Freemasonry and women

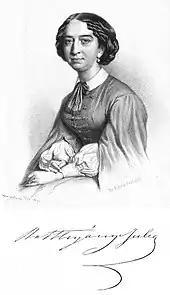
Júlia Apraxin/Batthyány Júlia

Countess Barkóczy (1833–1887) became fascinated by her grand-uncle's books on Freemasonry, browsing through his library after his death. By this time, she was married to Count Bela Hadik, Emperor Maximilian's aide-de-camp. The Countess' request for initiation into a Masonic lodge was supported by the Johannite Grand Master Ferenc Pulszky, and she was duly initiated in 1875 by a provincial lodge of Grand Orient, Lodge Egyenlőség (Equality) in Unghvár. (In Hungary in that time there were two masonic Grand Lodges, the Grand Lodge of St. John and the Grand Orient worked independently from each other.) Her initiation was then declared void by decision of Grand Orient and the perpetrators were punished, but the lodge wasn't erased, and only one officer was excluded. The countess defended her request and argued its validity in common law. In her reasoning she brought up her knowledge of freemasonry, her legal status as a son (praefectio) and the absence of any mention of candidates' gender in the constitution of the Grand Orient. The Orient, holding to Prussian law, considered the initiation null and void because the usual bureaucratic formalities were not adhered to. The next year, after debating her status, the Grand Orient demanded the return of her certificate, but she never complied. Masonic sources repeat Denslow and Truman (10,000 masons) giving her name as Countess "Helene" Hadik Barkóczy, while biographical and family sources use the Hungarian name "Ilona".